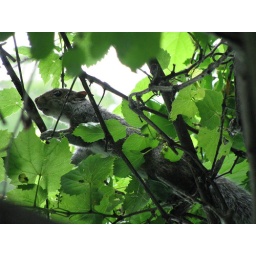
Squirrel in a tree over the raging water